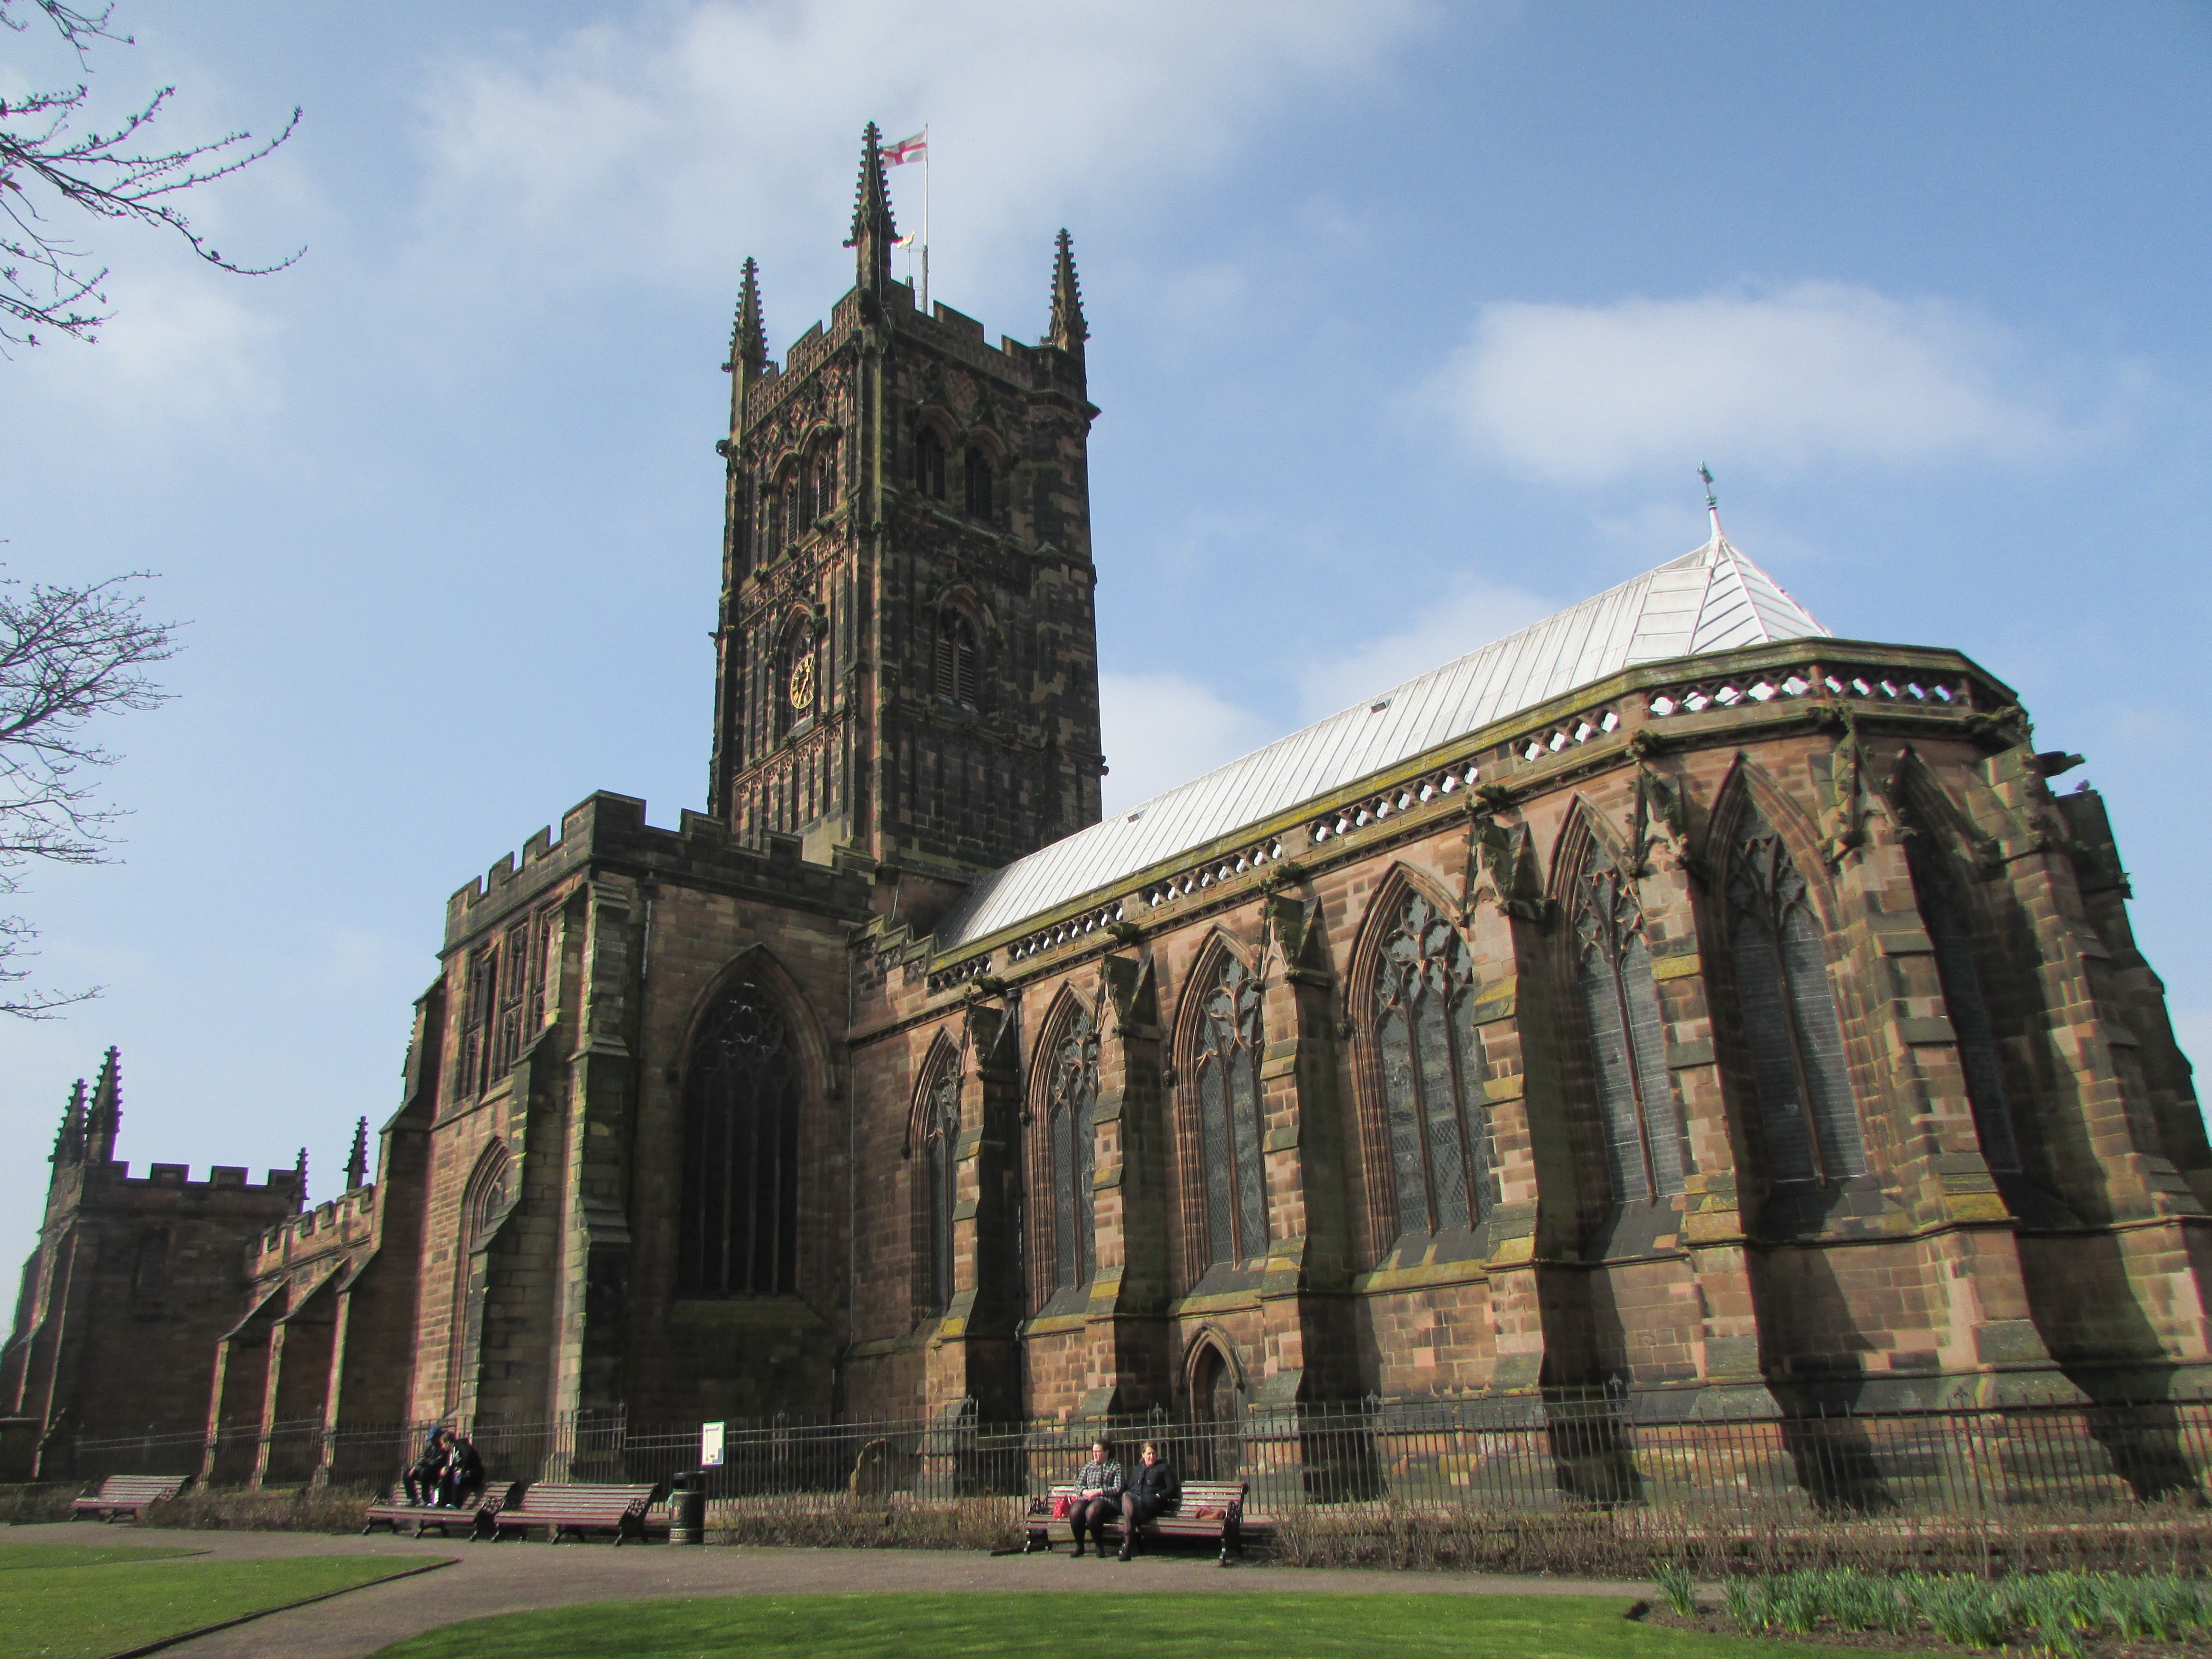
building, landmark, church, cathedral, place of worship, england, monastery, university, abbey, historic site, wolverhampton